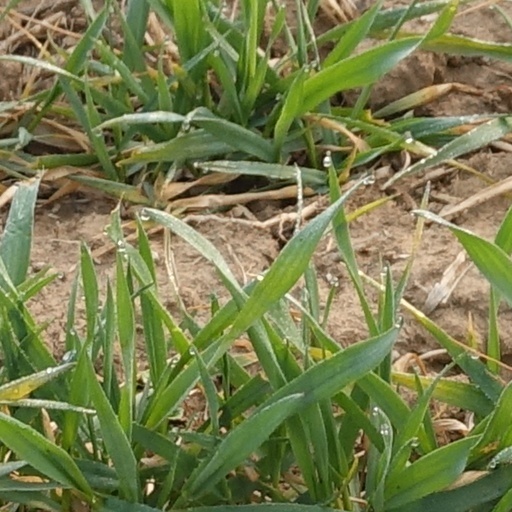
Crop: wheat